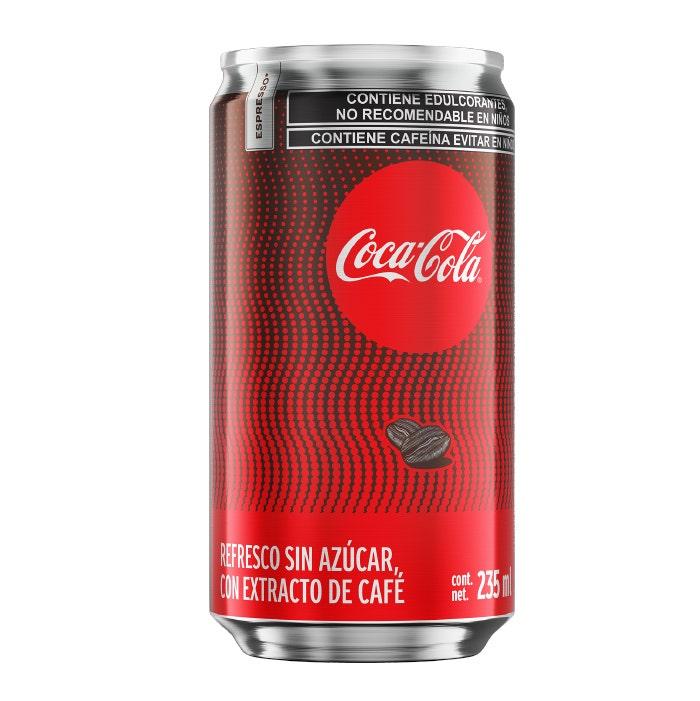
A Coca-Cola soda with Espresso Coffee in a 235-mililiters can